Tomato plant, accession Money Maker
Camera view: bottom (45 deg); turntable rotation: 180 degrees
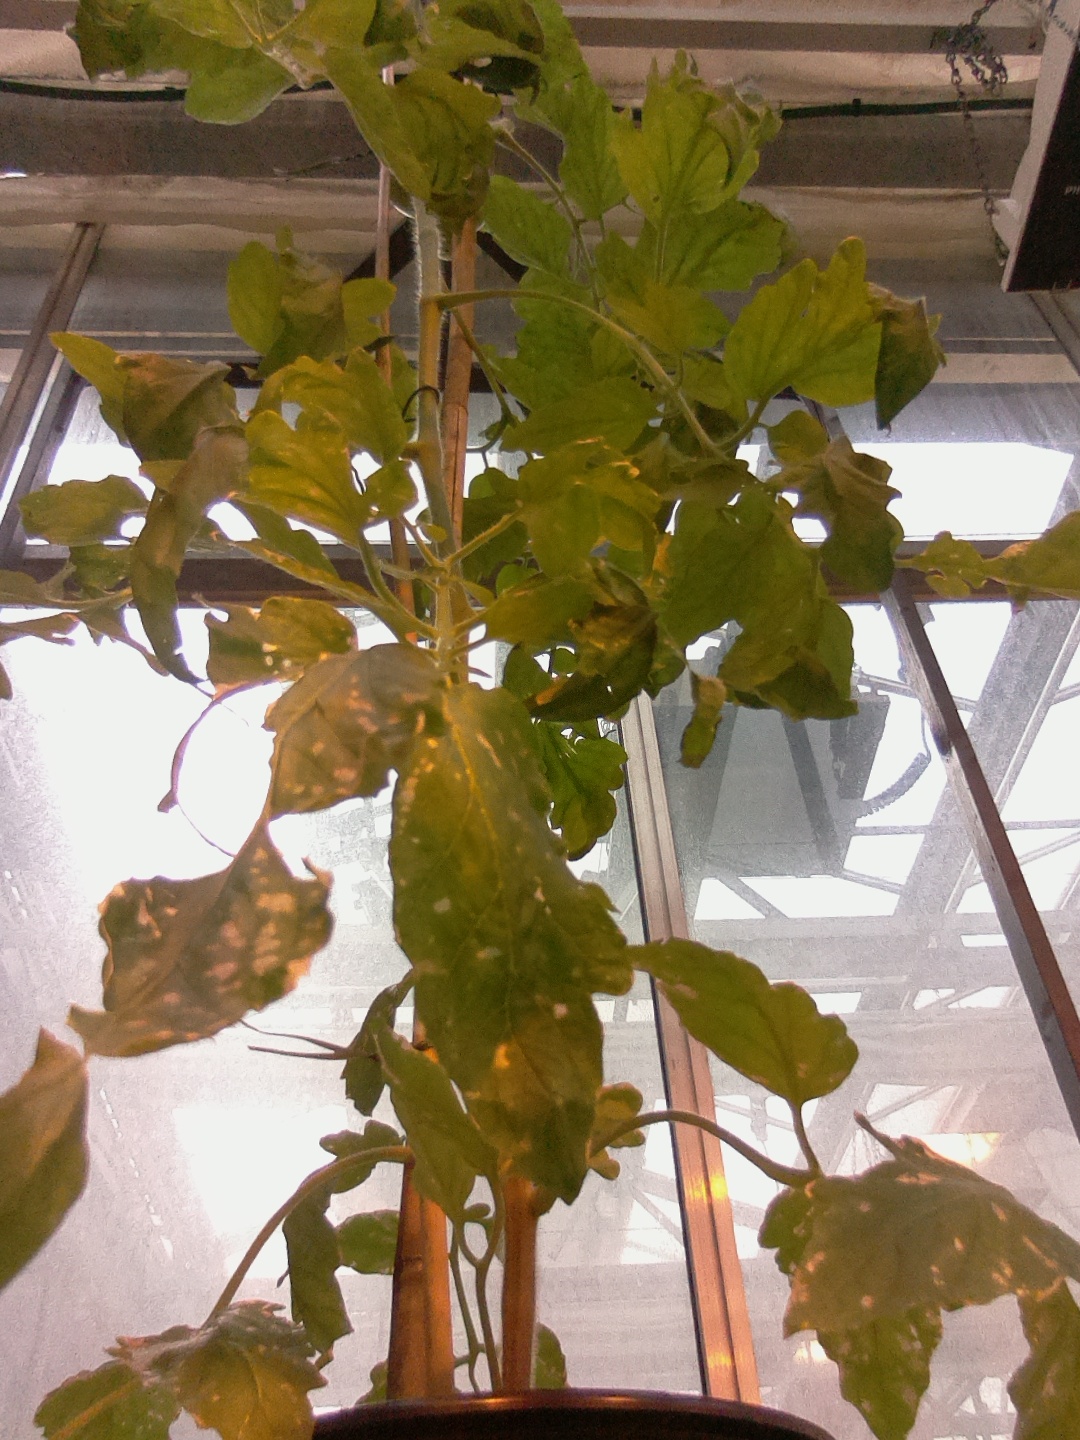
BBCH growth stage 75: 50%-60% of final fruit size